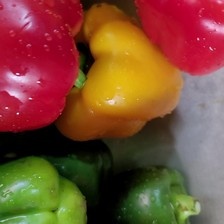
Label: capsicum